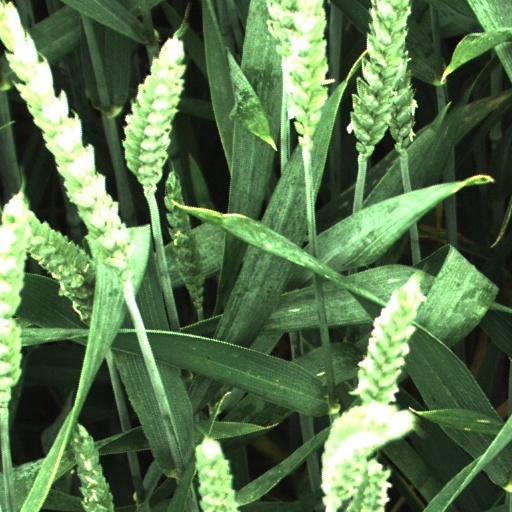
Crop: wheat